The End We Start From

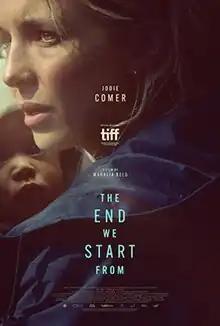
Film poster

The End We Start From is a 2023 British survival film starring Jodie Comer as a woman who, with her family, has to endure displacement when a widespread ecological disaster floods Britain. The film is directed by Mahalia Belo based on a screenplay by Alice Birch that adapts the 2017 novel "The End We Start From" by Megan Hunter. The film also stars Benedict Cumberbatch, Katherine Waterston and Mark Strong.